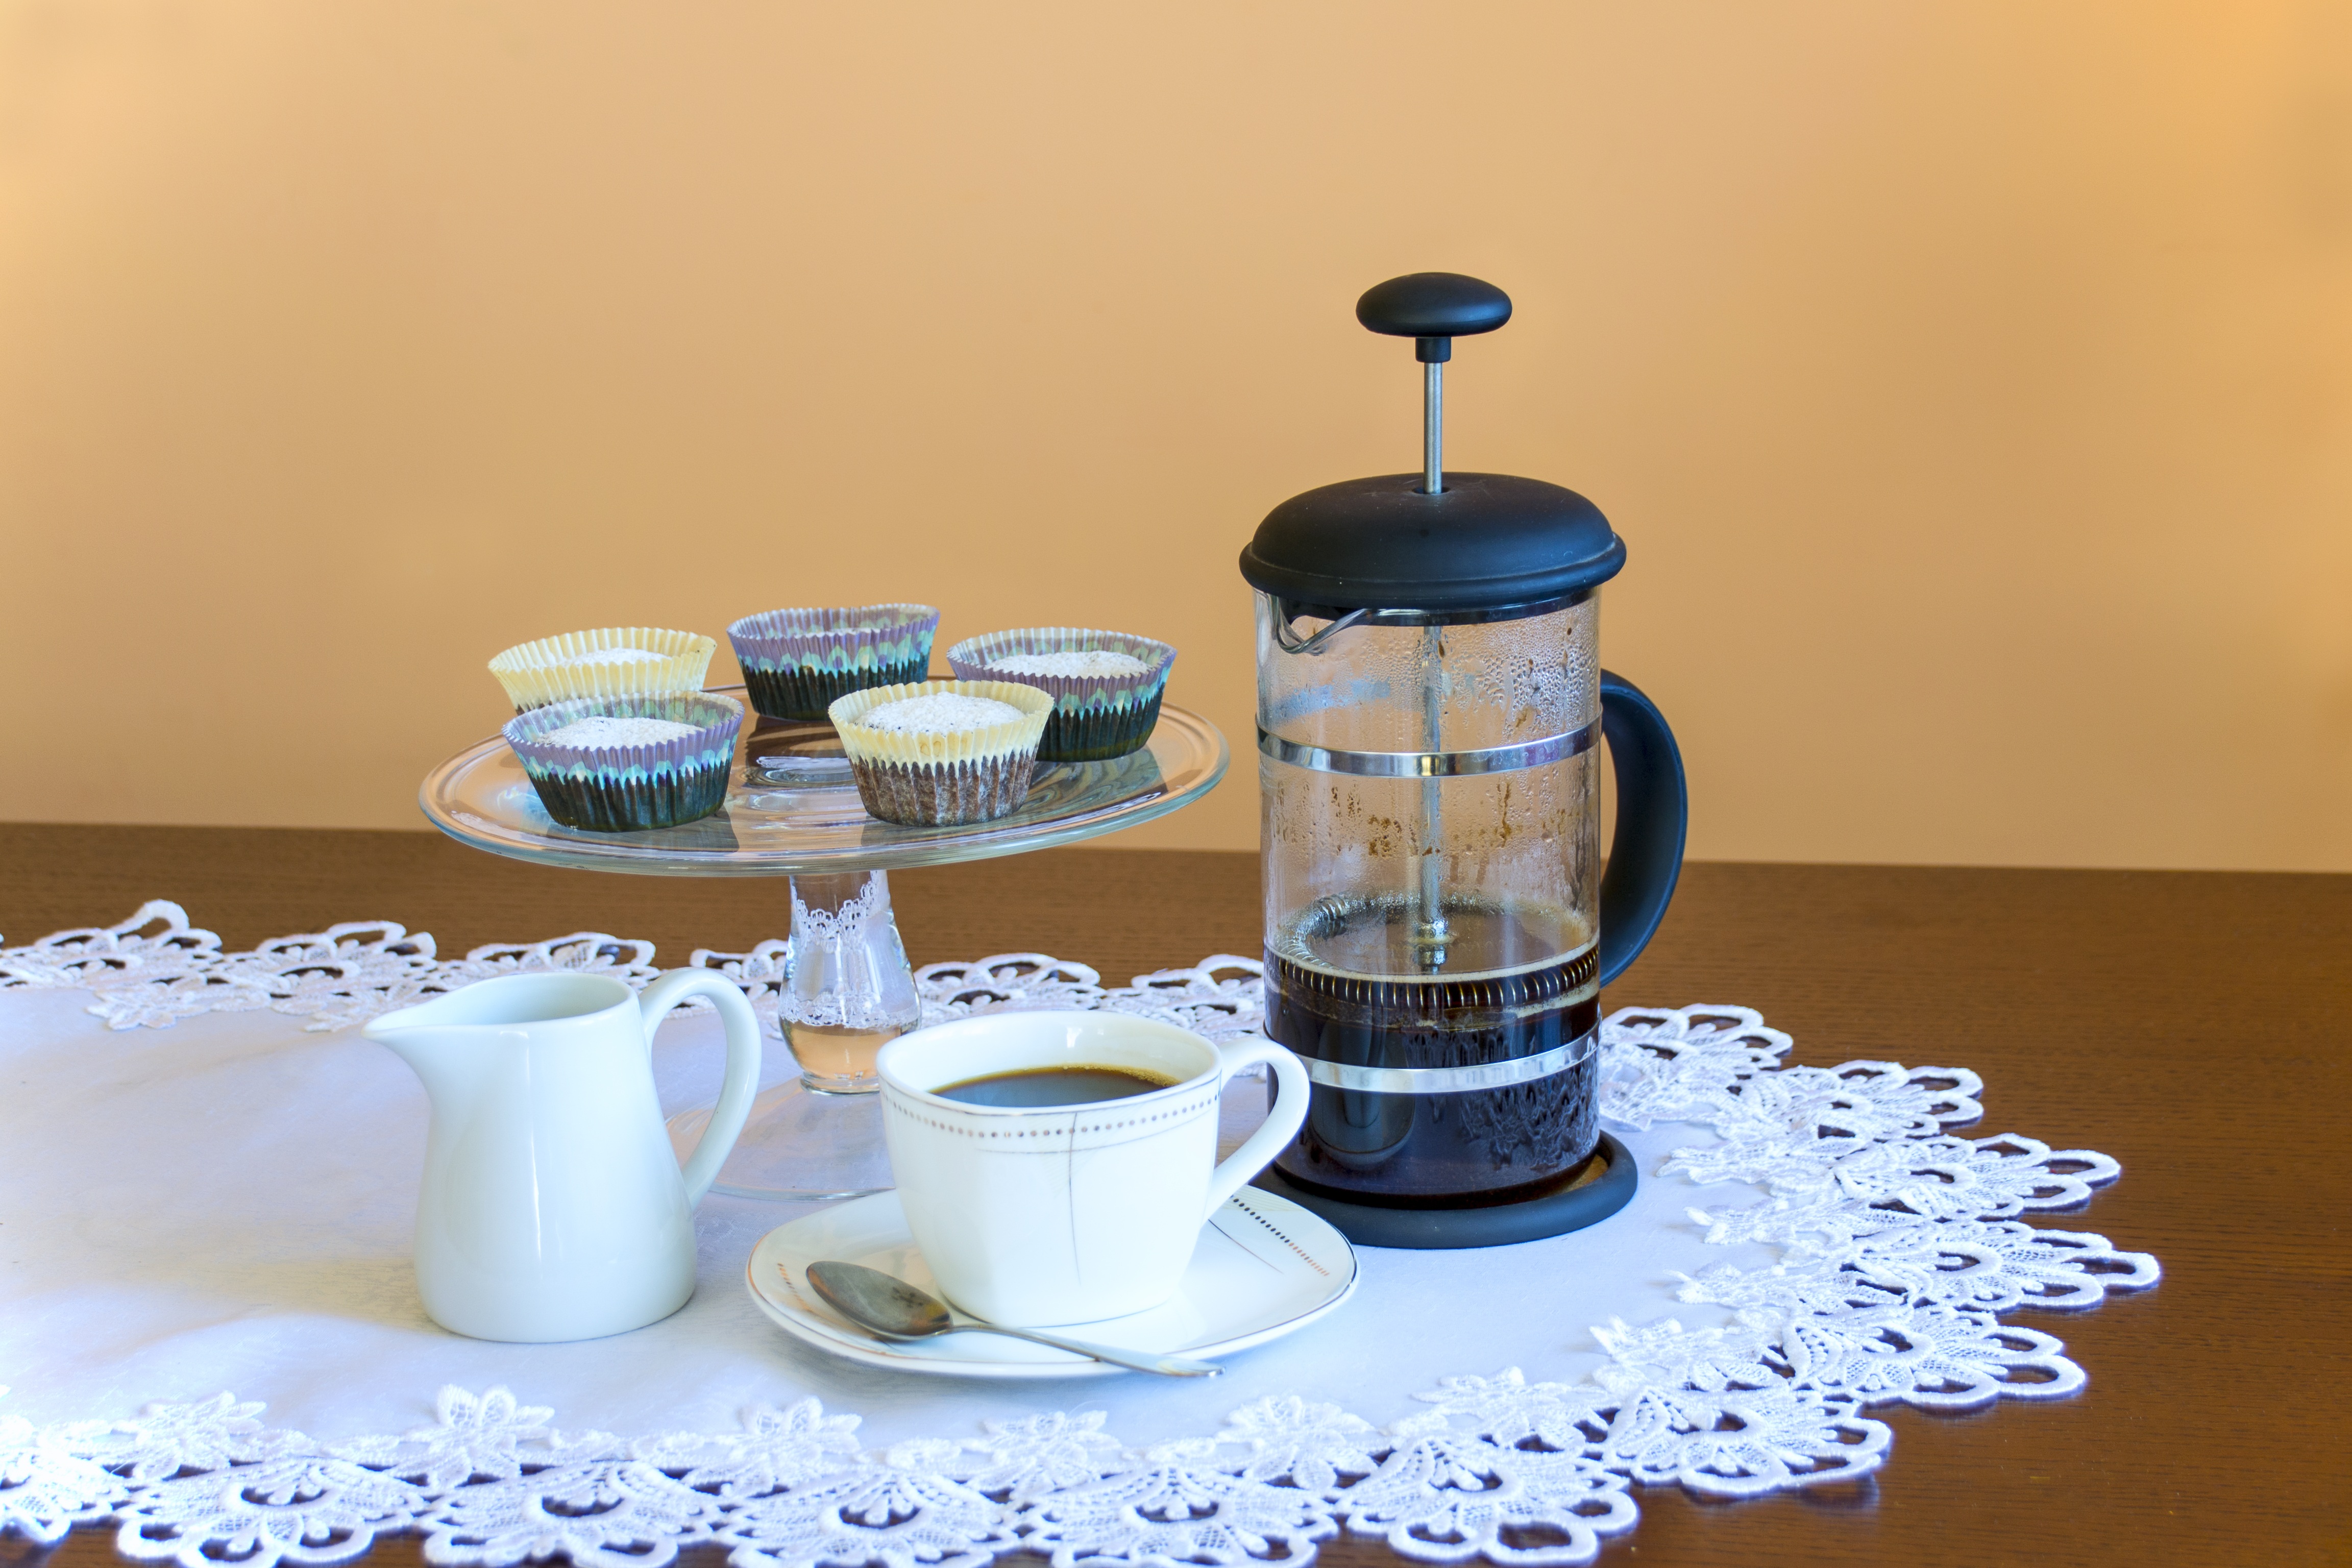
coffee, meeting, cup, drink, lighting, coffee cup, coffee maker, muffin, cookies, white cup, sweet moment, small appliance, small black, afternoon coffee, dessert energatyczny, homemade pastries, culinary flavors, elegant composition